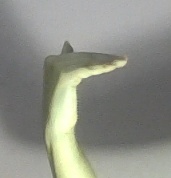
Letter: khaa